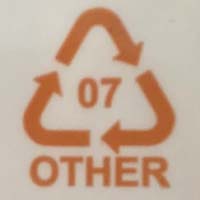
Plastic recycling code class: 7_other_resins